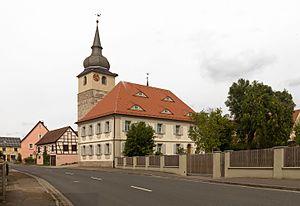
Ipsheim est une commune de Bavière, située dans l'arrondissement de Neustadt an der Aisch-Bad Windsheim, dans le district de Moyenne-Franconie.